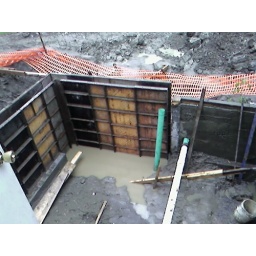
Friday 6/12 - Luke may not pour the walls today. That's about a foot of water in the corner.